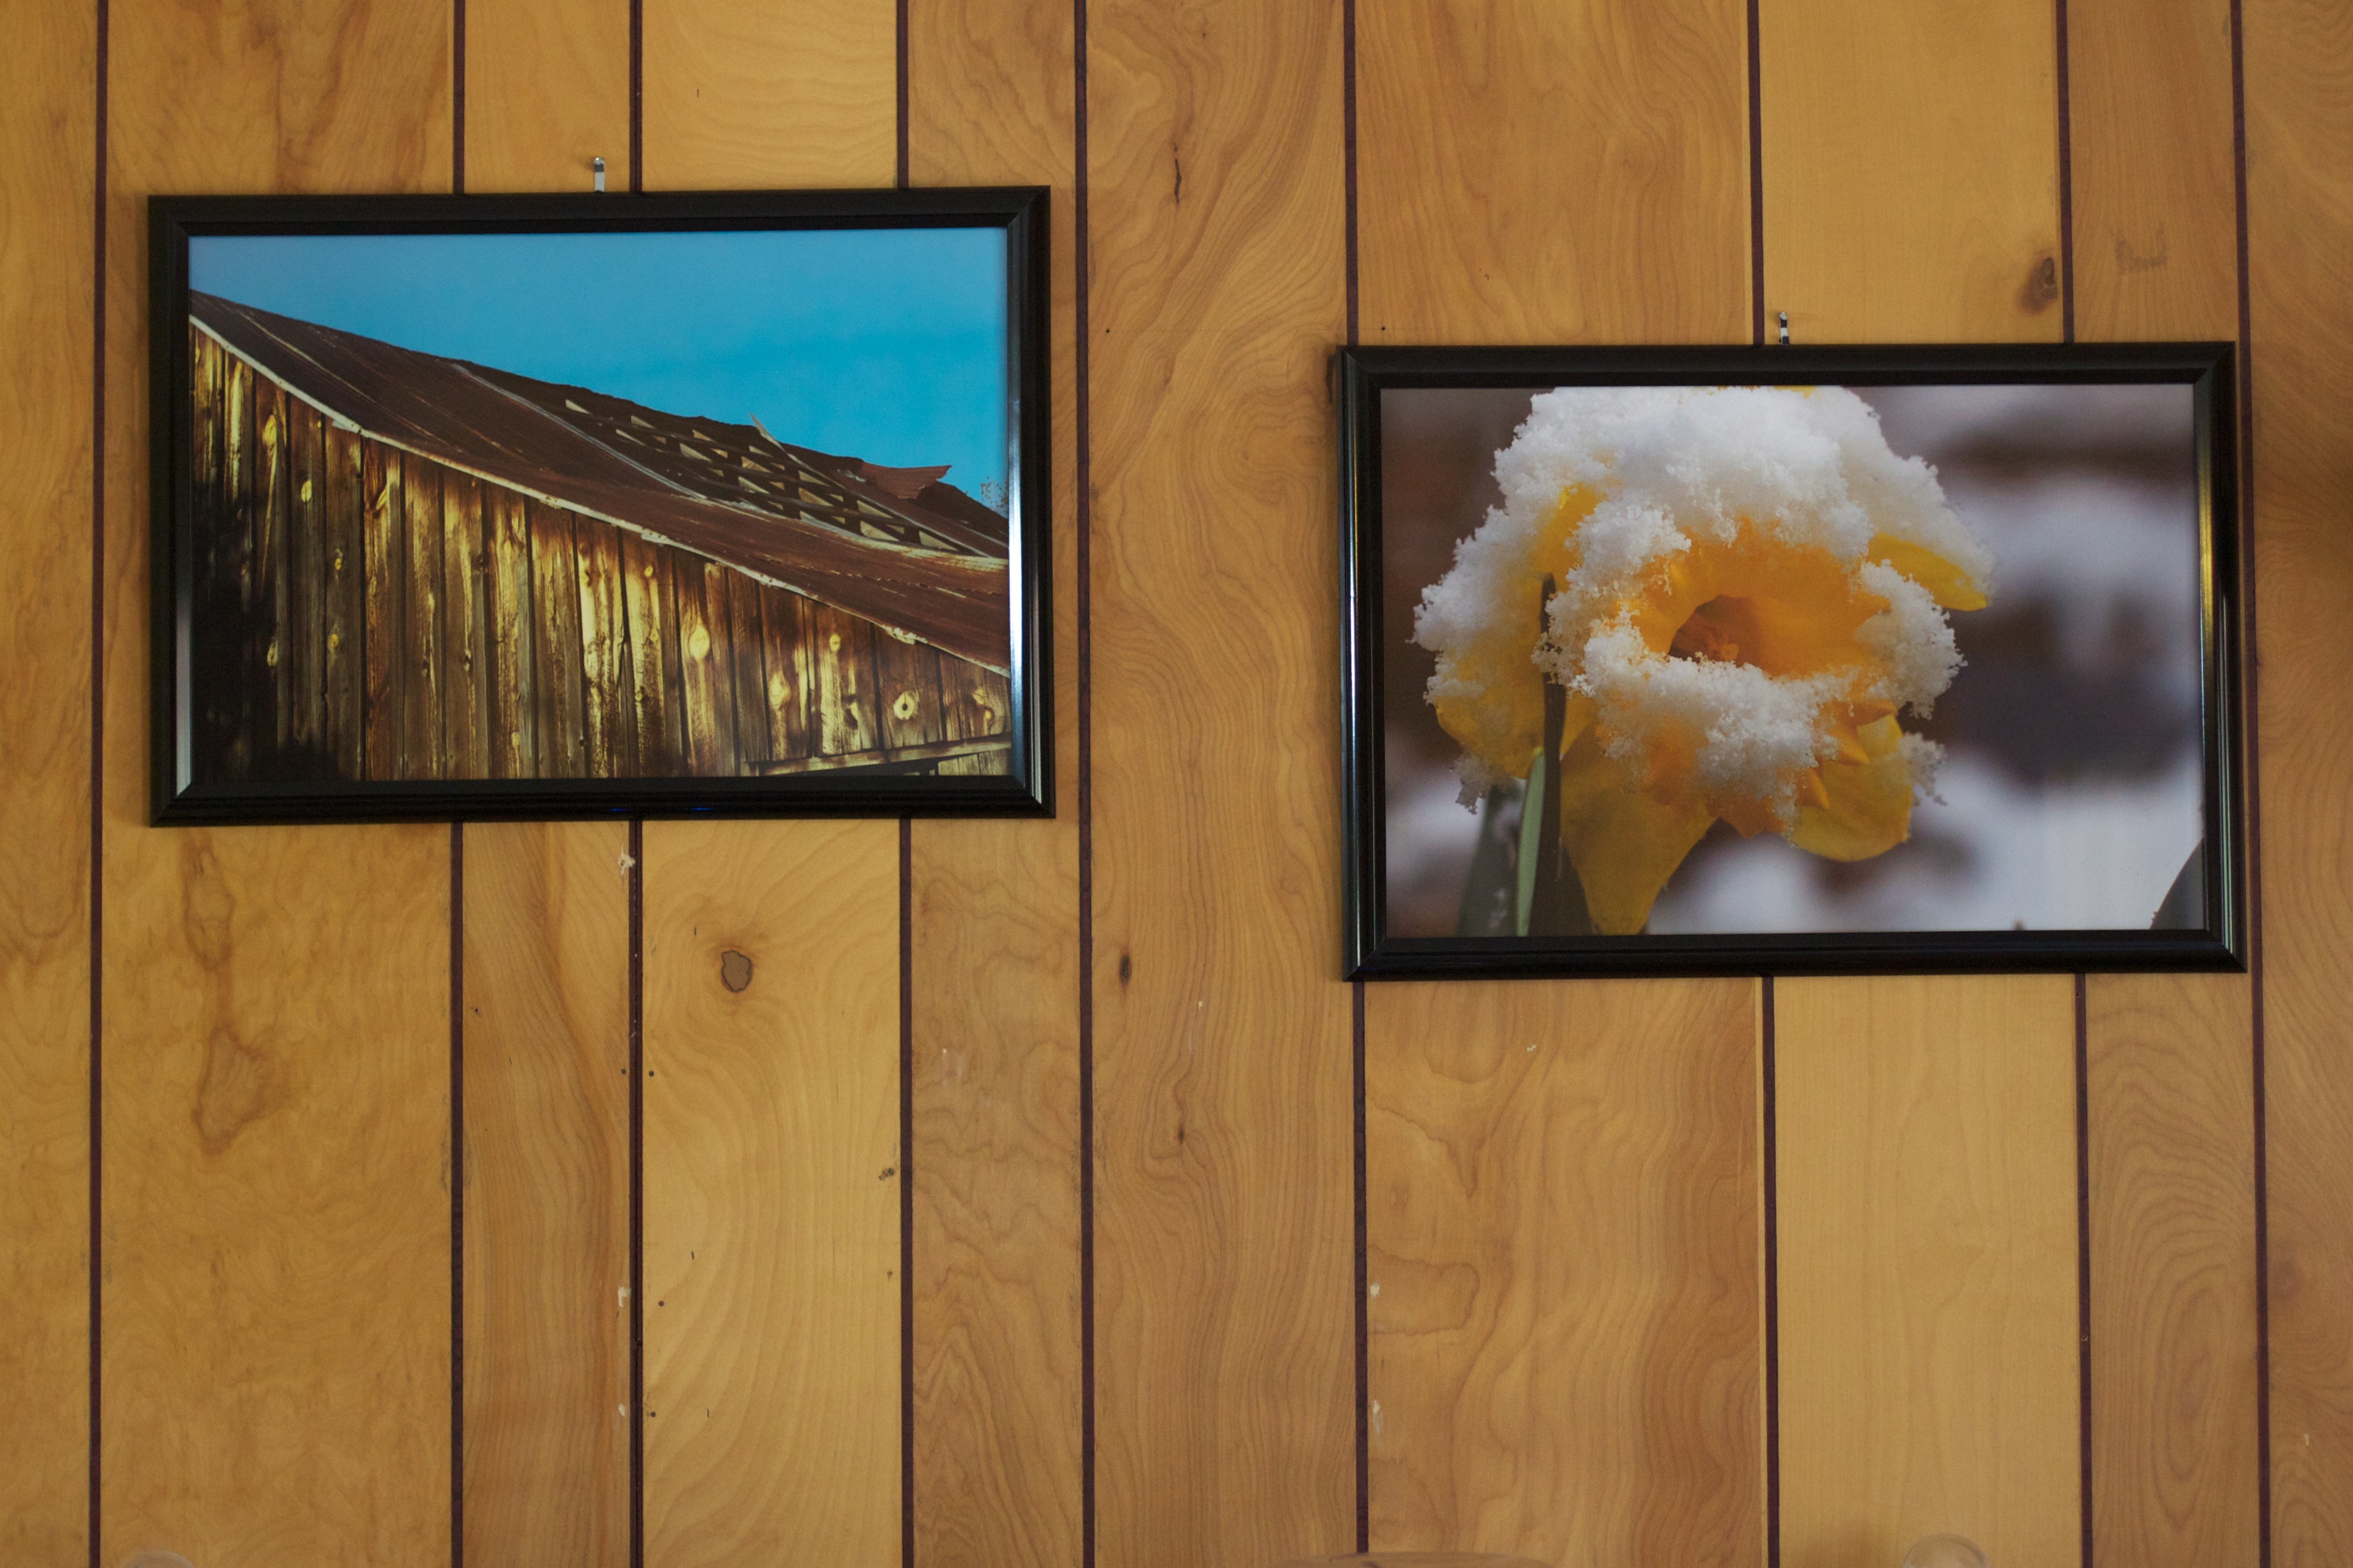
wood, window, wall, color, interior design, art, design, picture frame, modern art, window covering